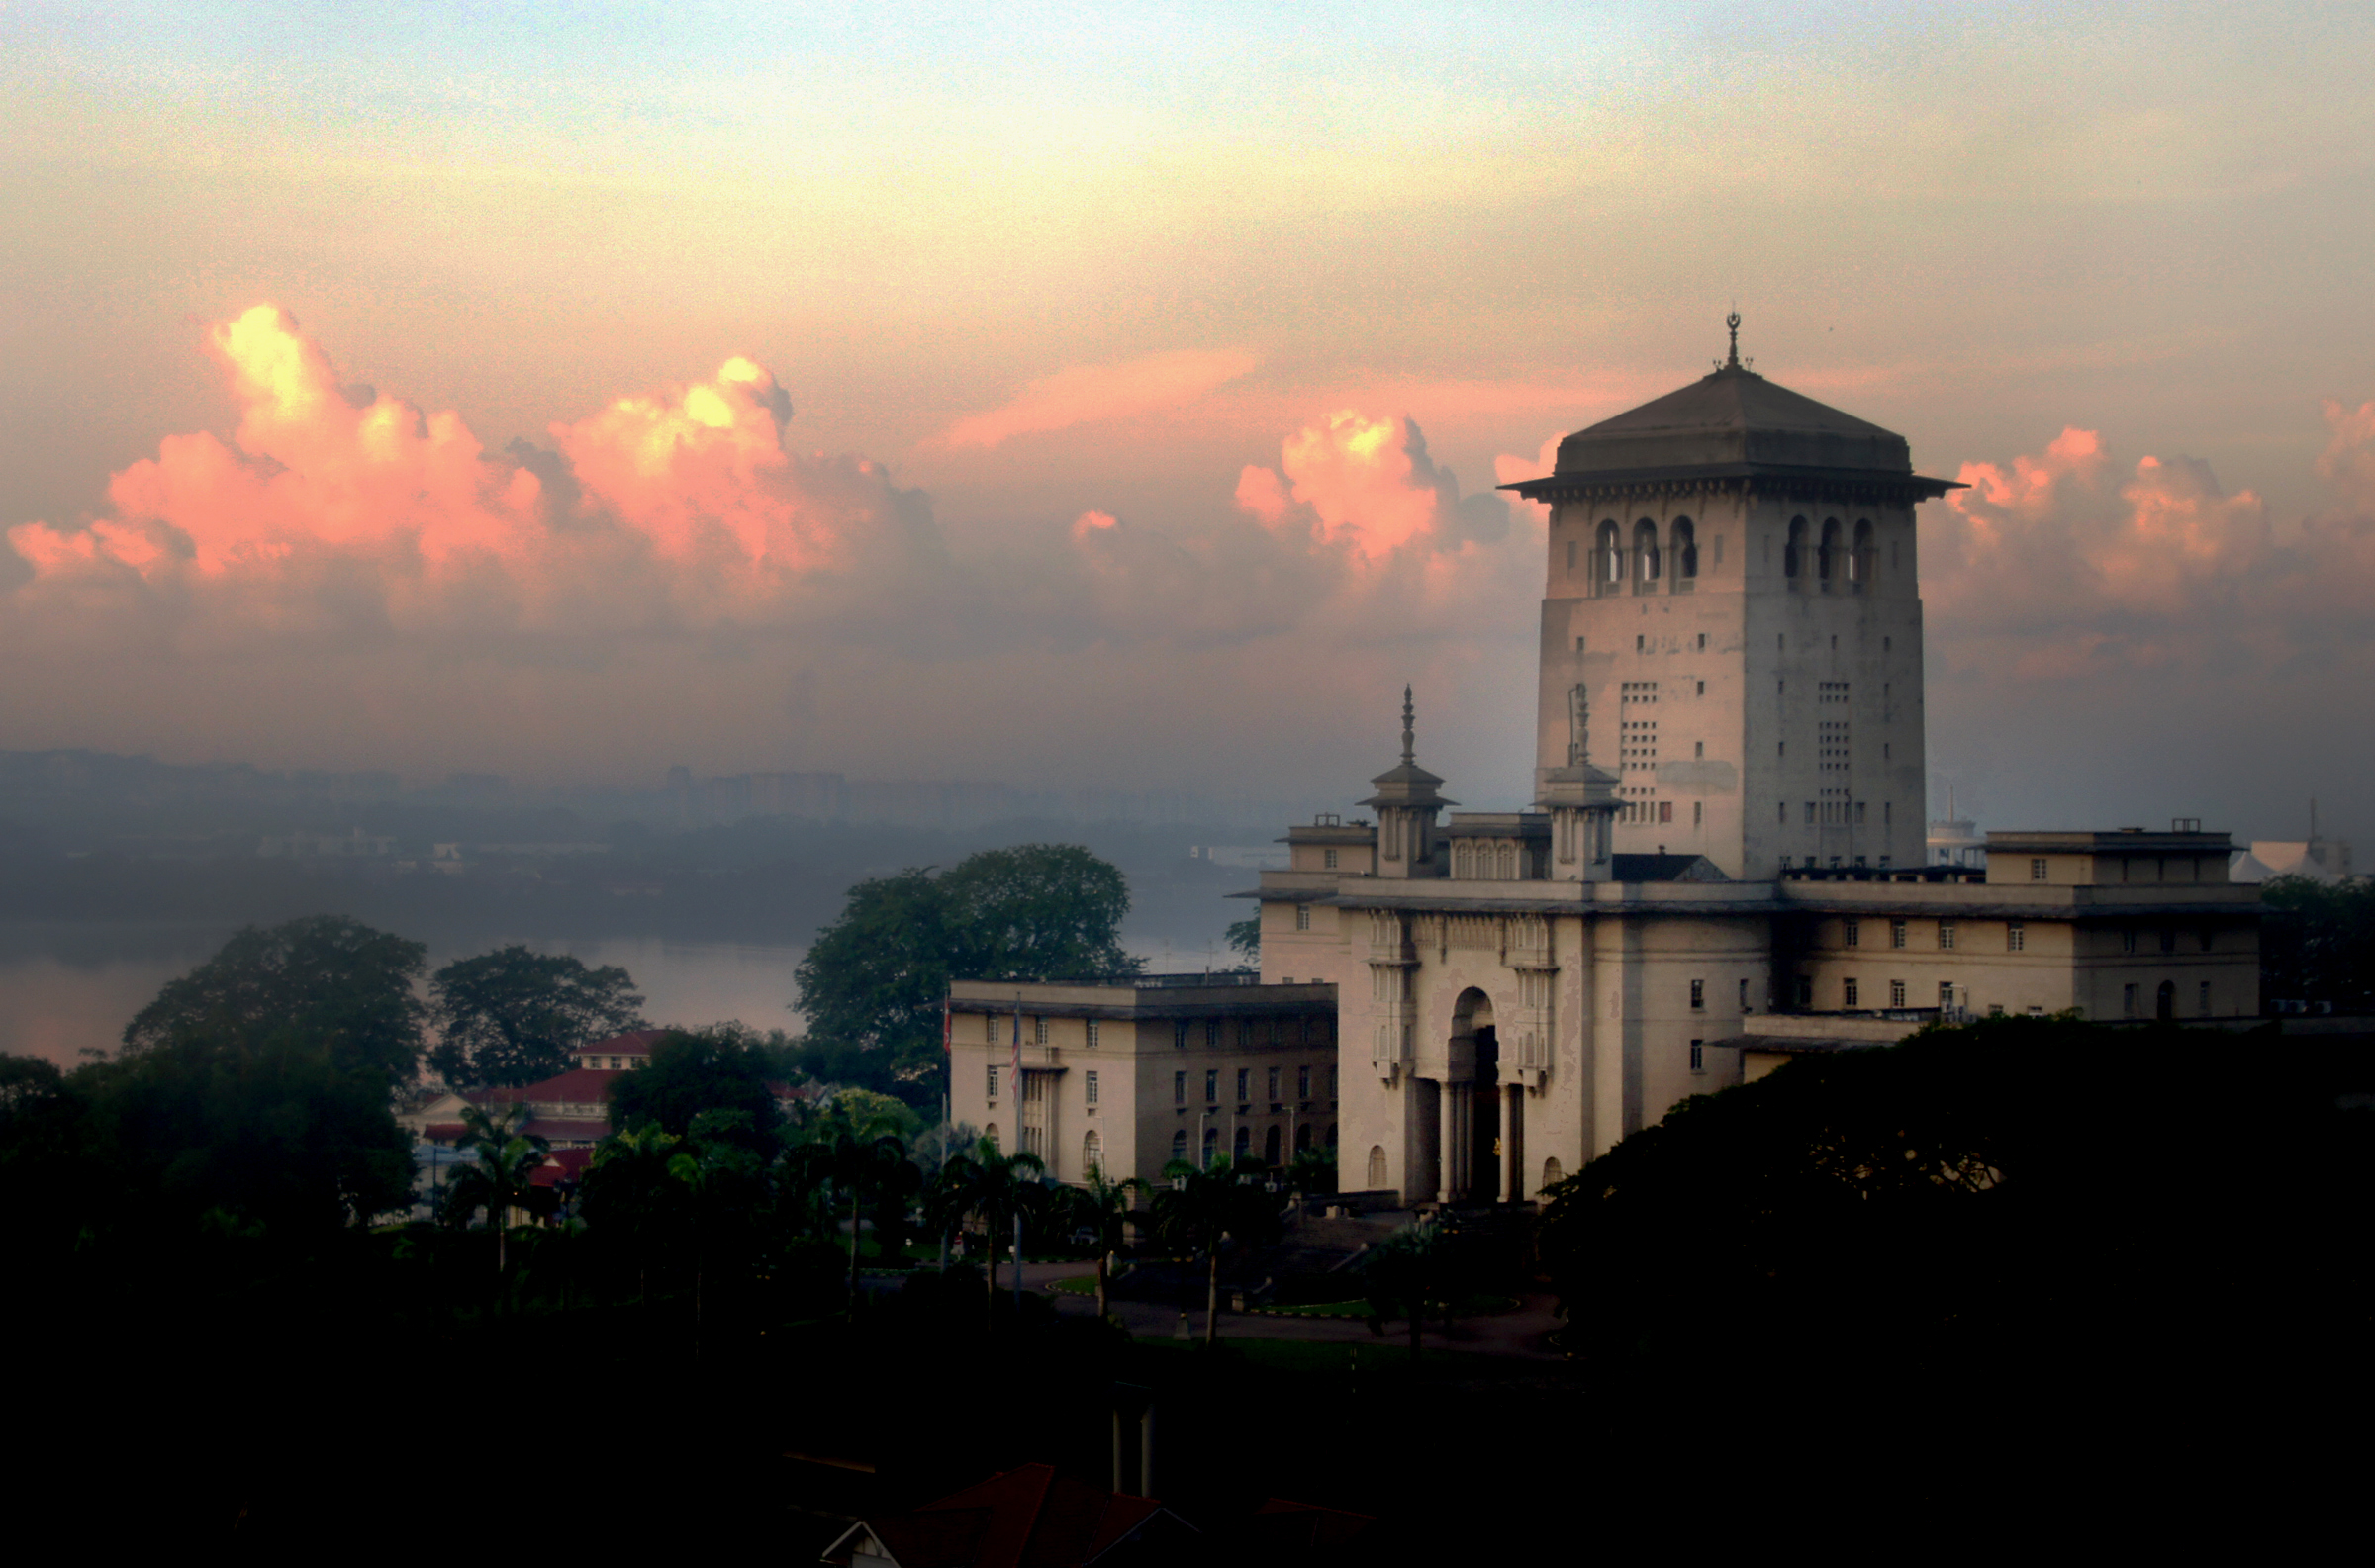
cloud, sky, sunrise, sunset, skyline, night, morning, dawn, cityscape, dusk, evening, tower, ravel, malaysia, sonydslra580, johorbahru, sultanibrahimbuilding, atmospheric phenomenon